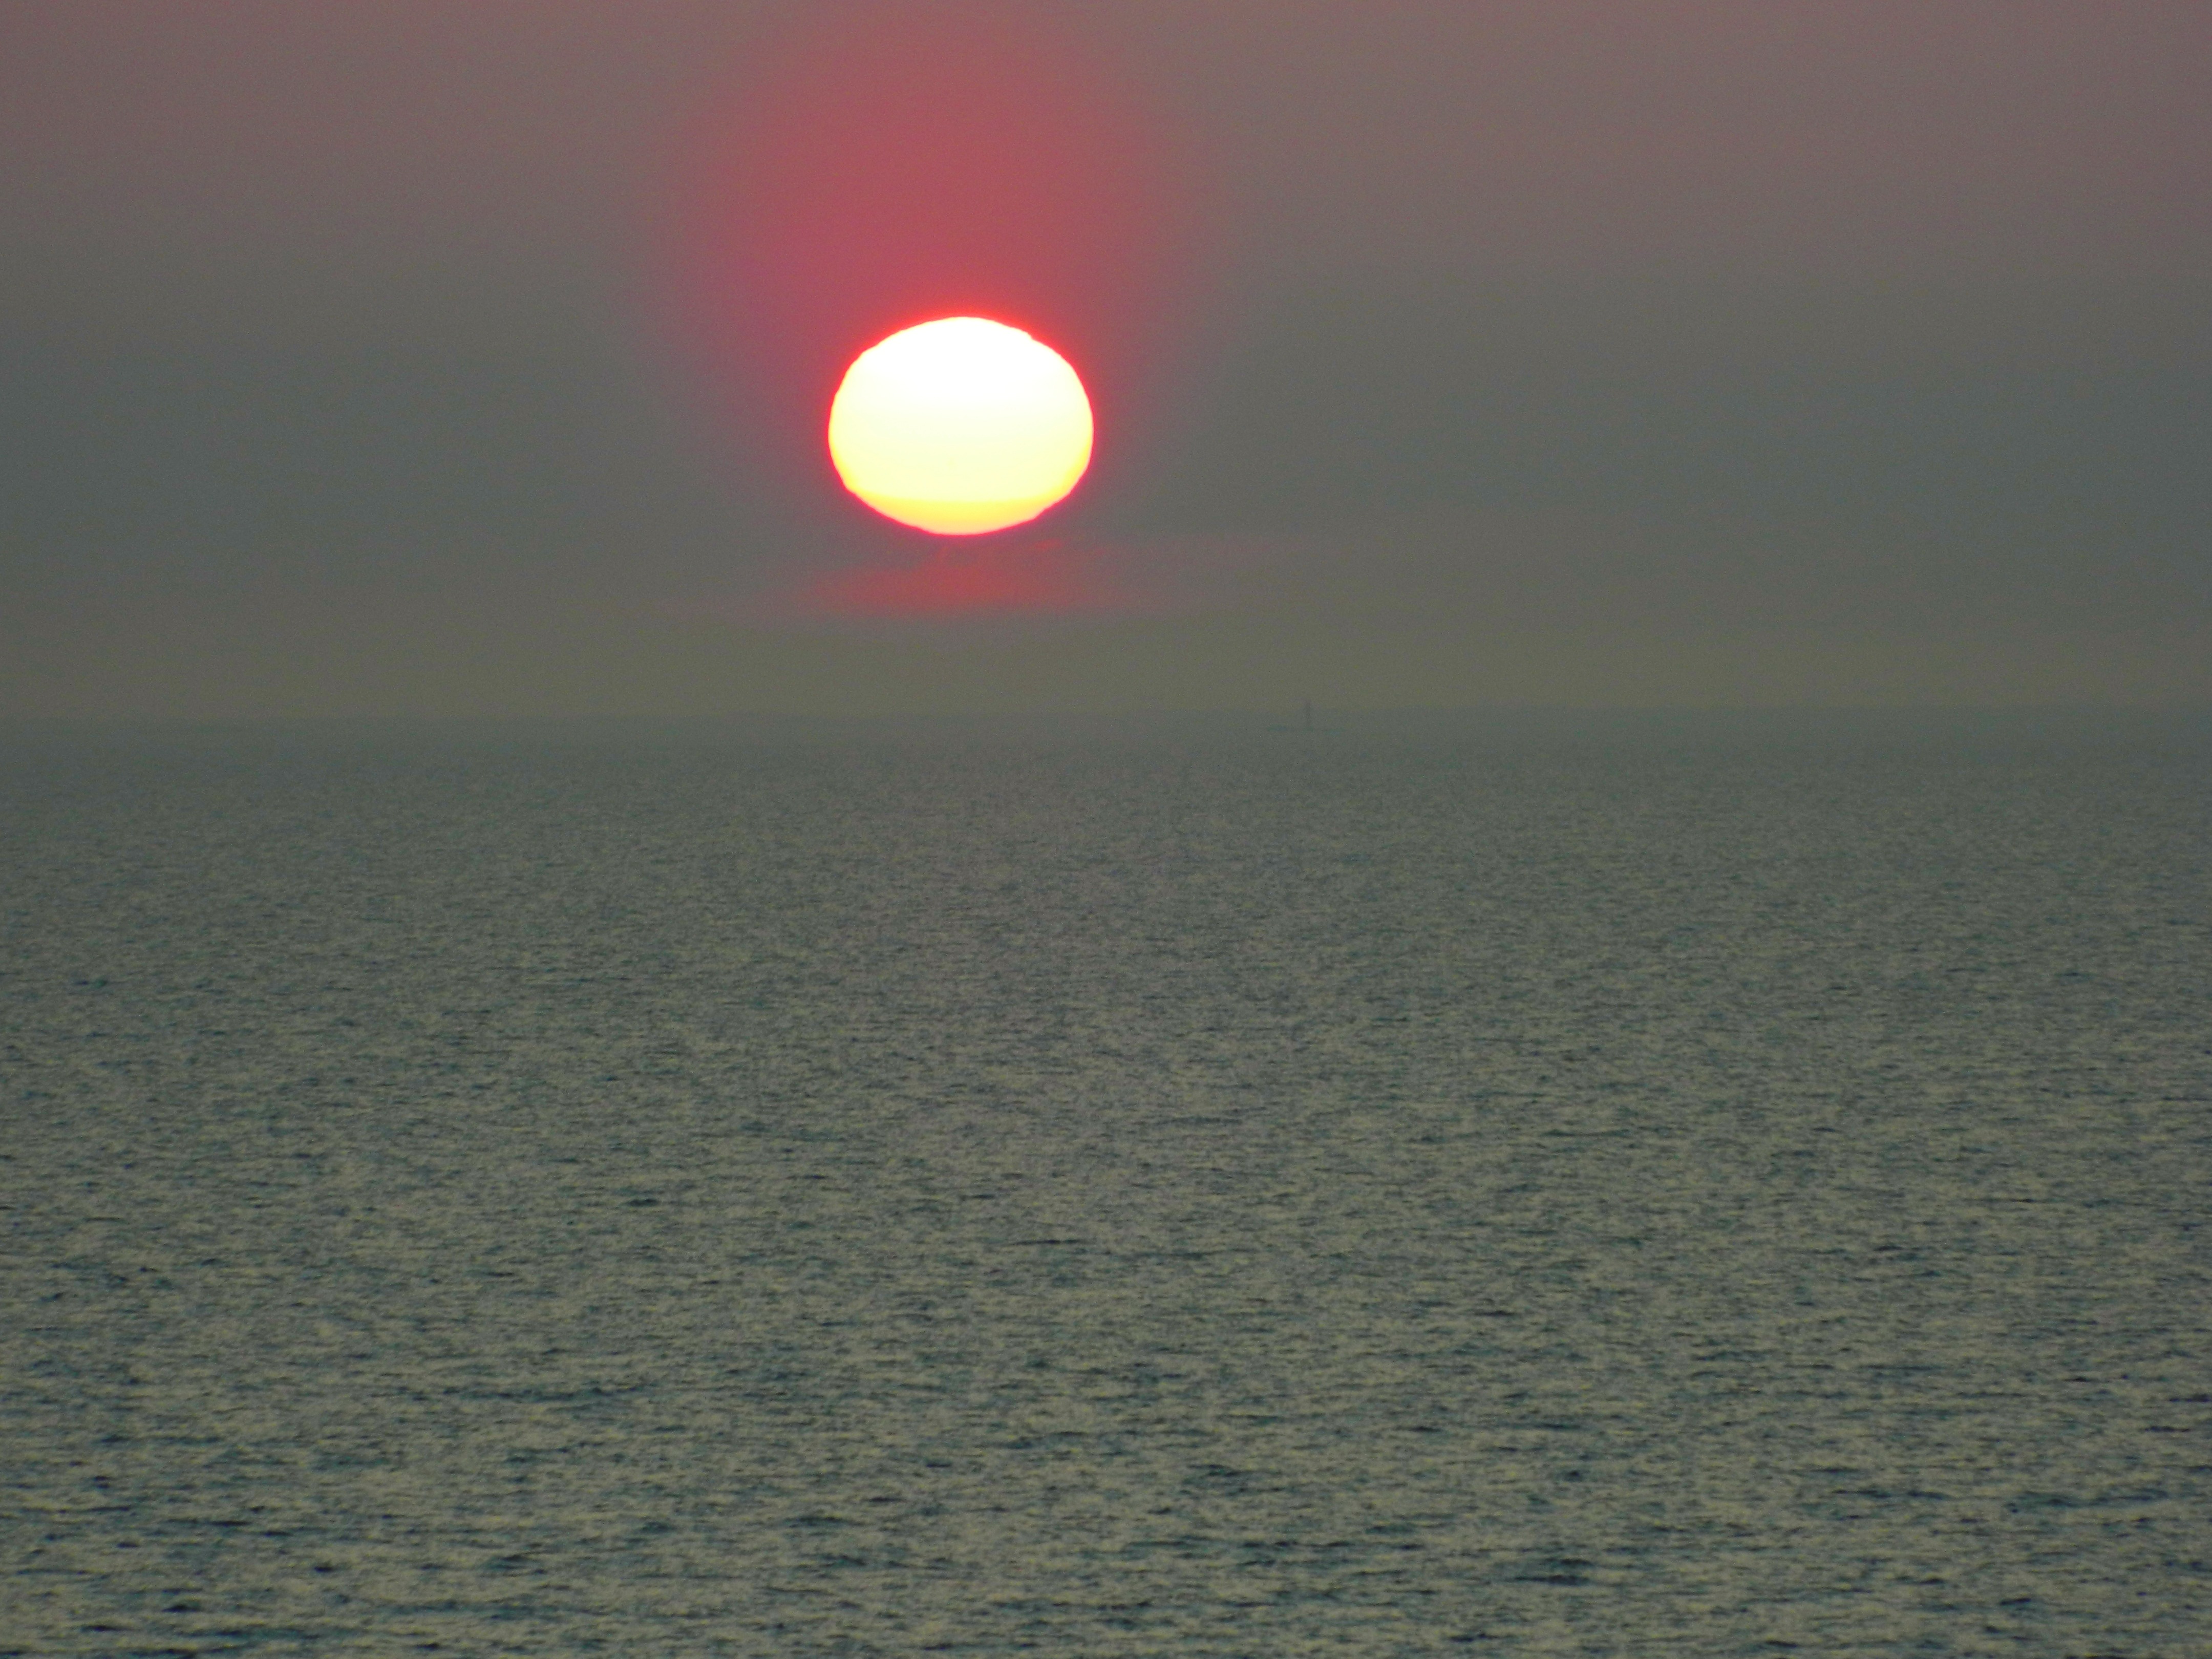
sea, ocean, horizon, cloud, sky, sun, sunrise, sunset, sunlight, morning, dawn, atmosphere, dusk, evening, twilight, reflection, in the evening, beautiful, astronomical object, atmospheric phenomenon, atmosphere of earth